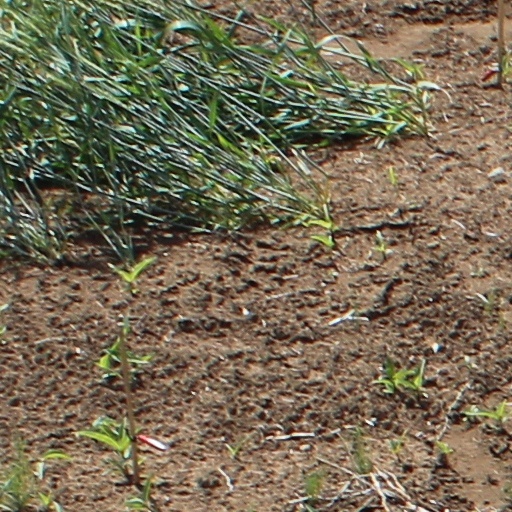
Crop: wheat